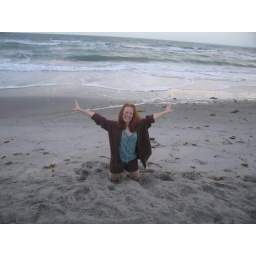
Virginia plays in the sand on Cocoa beach just after the sunrises at 7:00 am